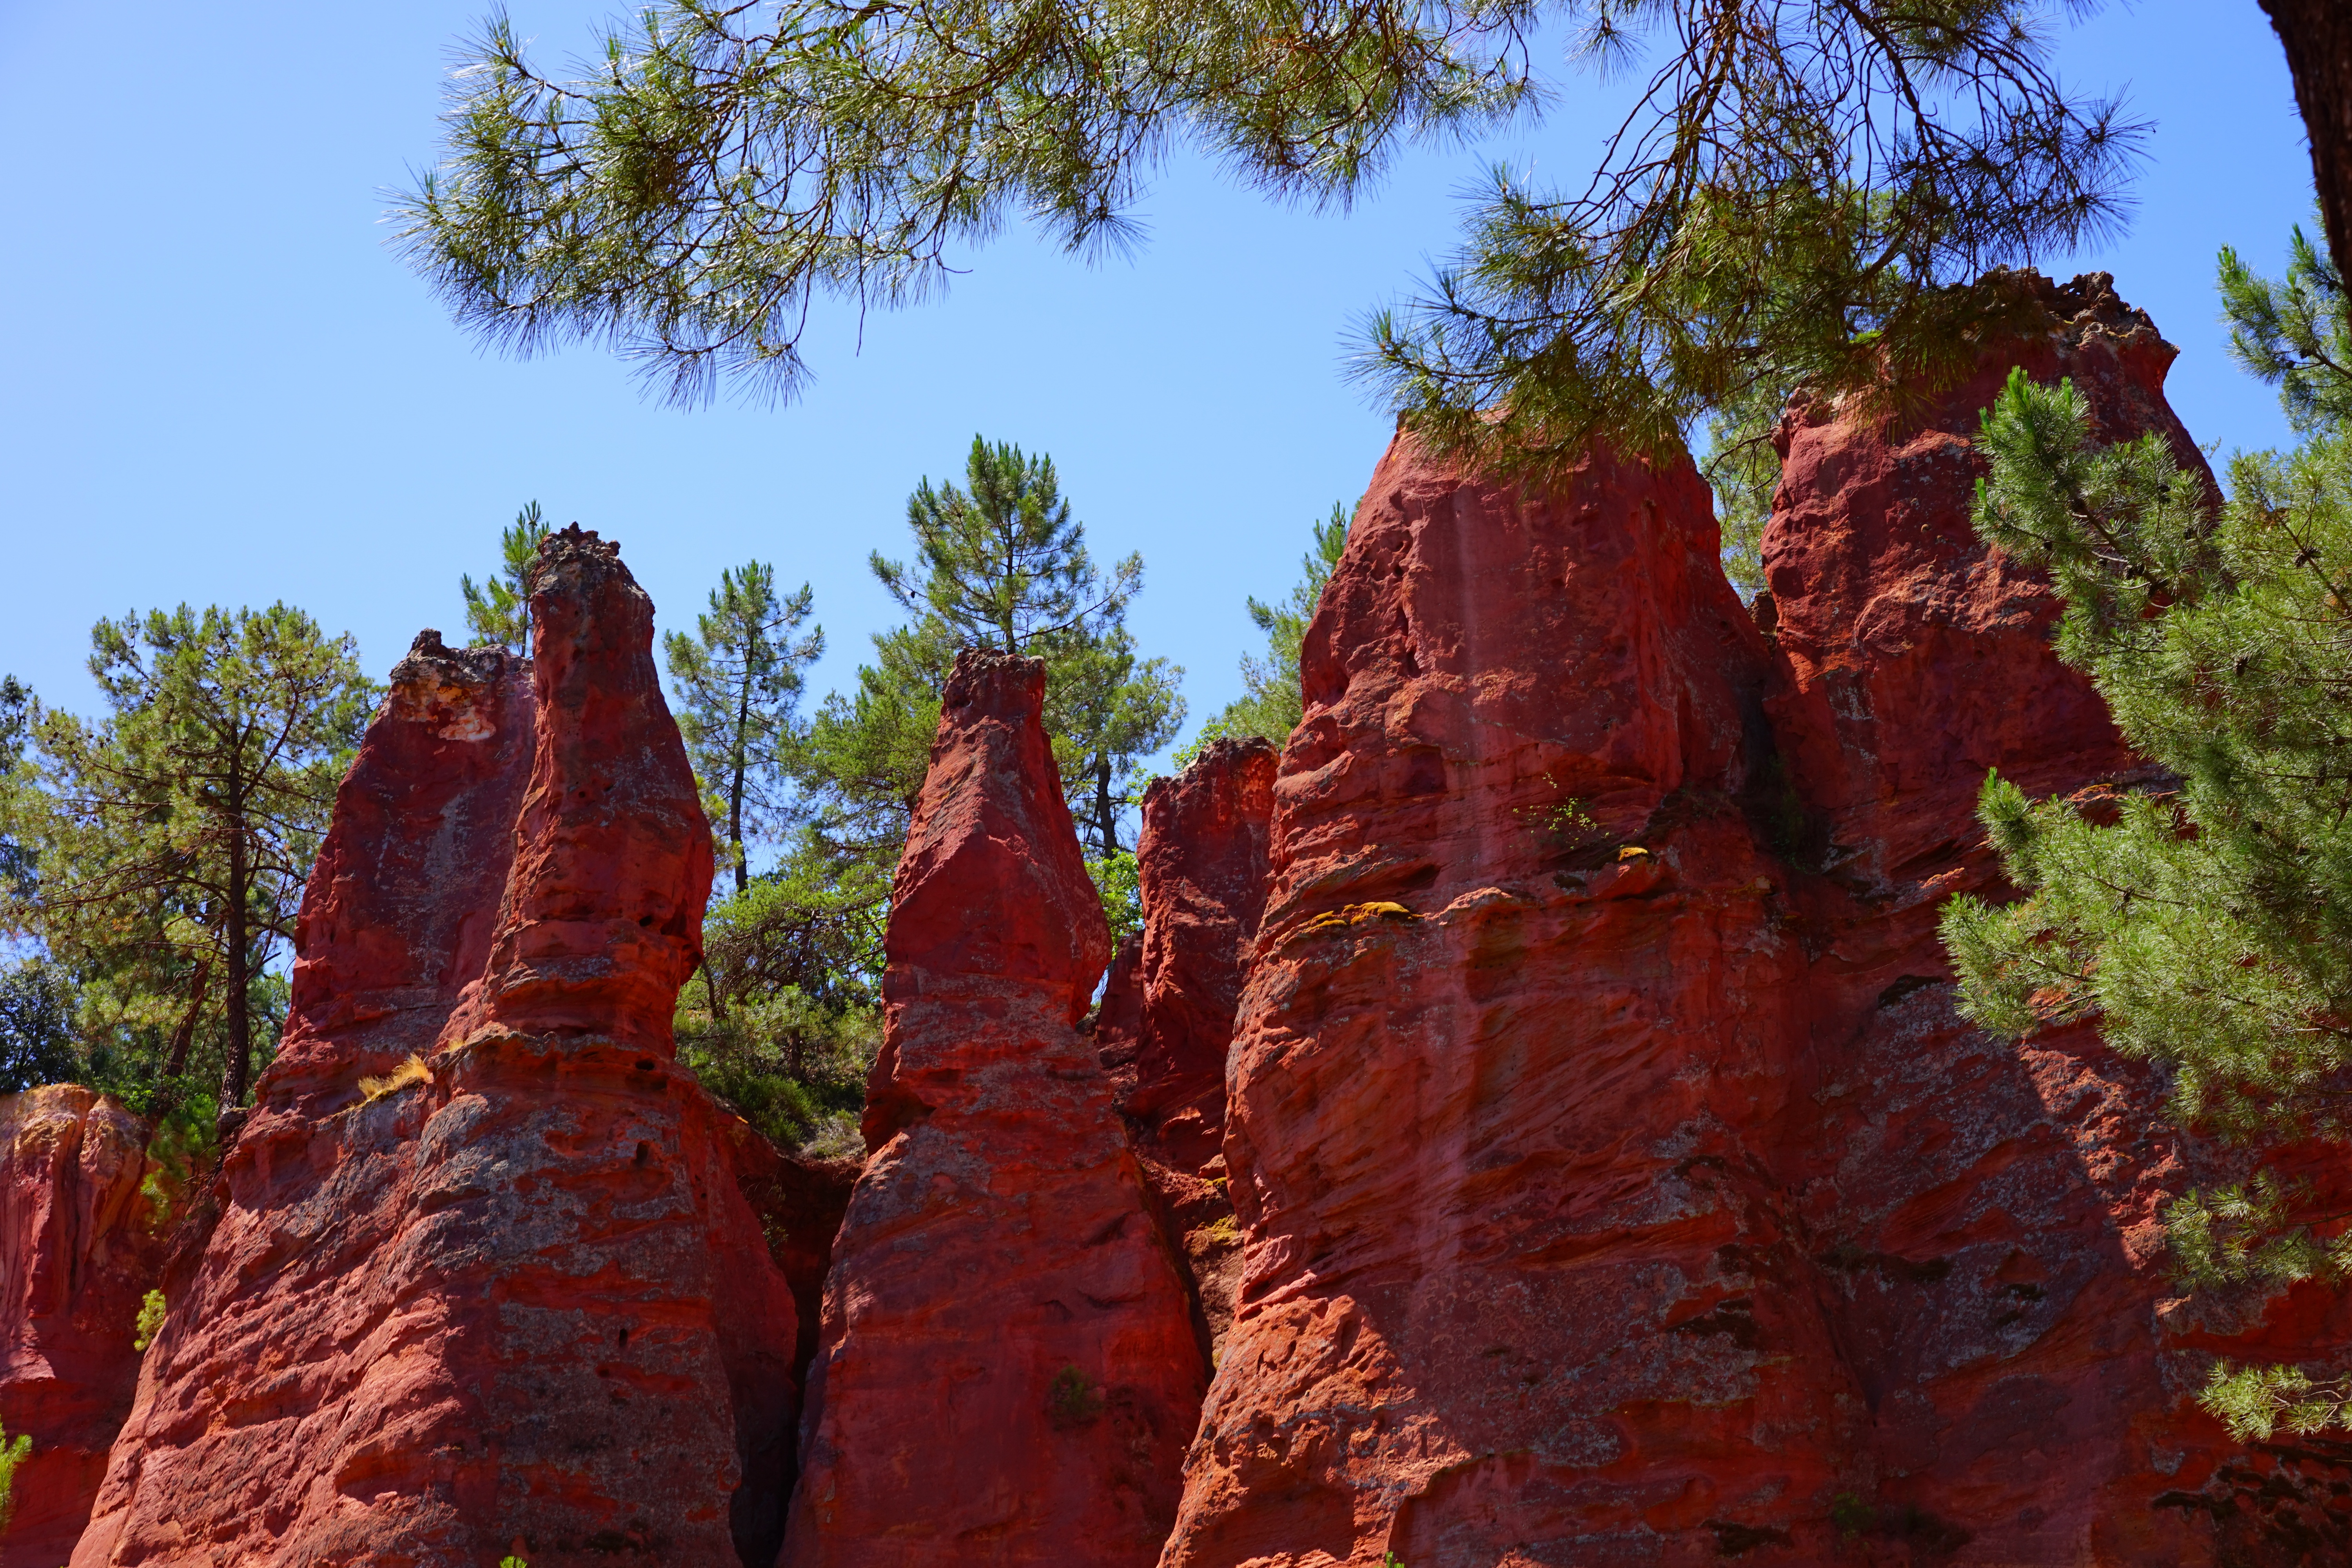
tree, rock, wilderness, valley, formation, france, red, color, autumn, park, soil, canyon, colorful, national park, places of interest, geology, bright, provence, roussillon, hue, mixture, reddish, vaucluse, gordes, landform, ocher rocks, ocher quarry, ocher trail, sentier des ocres, ocher, luberon massif, ocher mine, ochre colours, red ocher, ockerbraun, ocher mining, earth color, brown ironstone, clay mineral, department of vaucluse, provence alpes c te d azur, arrondissement apt, canton apt, nature park luberon, apt, chaussee of geants, falaises de sang, rock towers, geological phenomenon